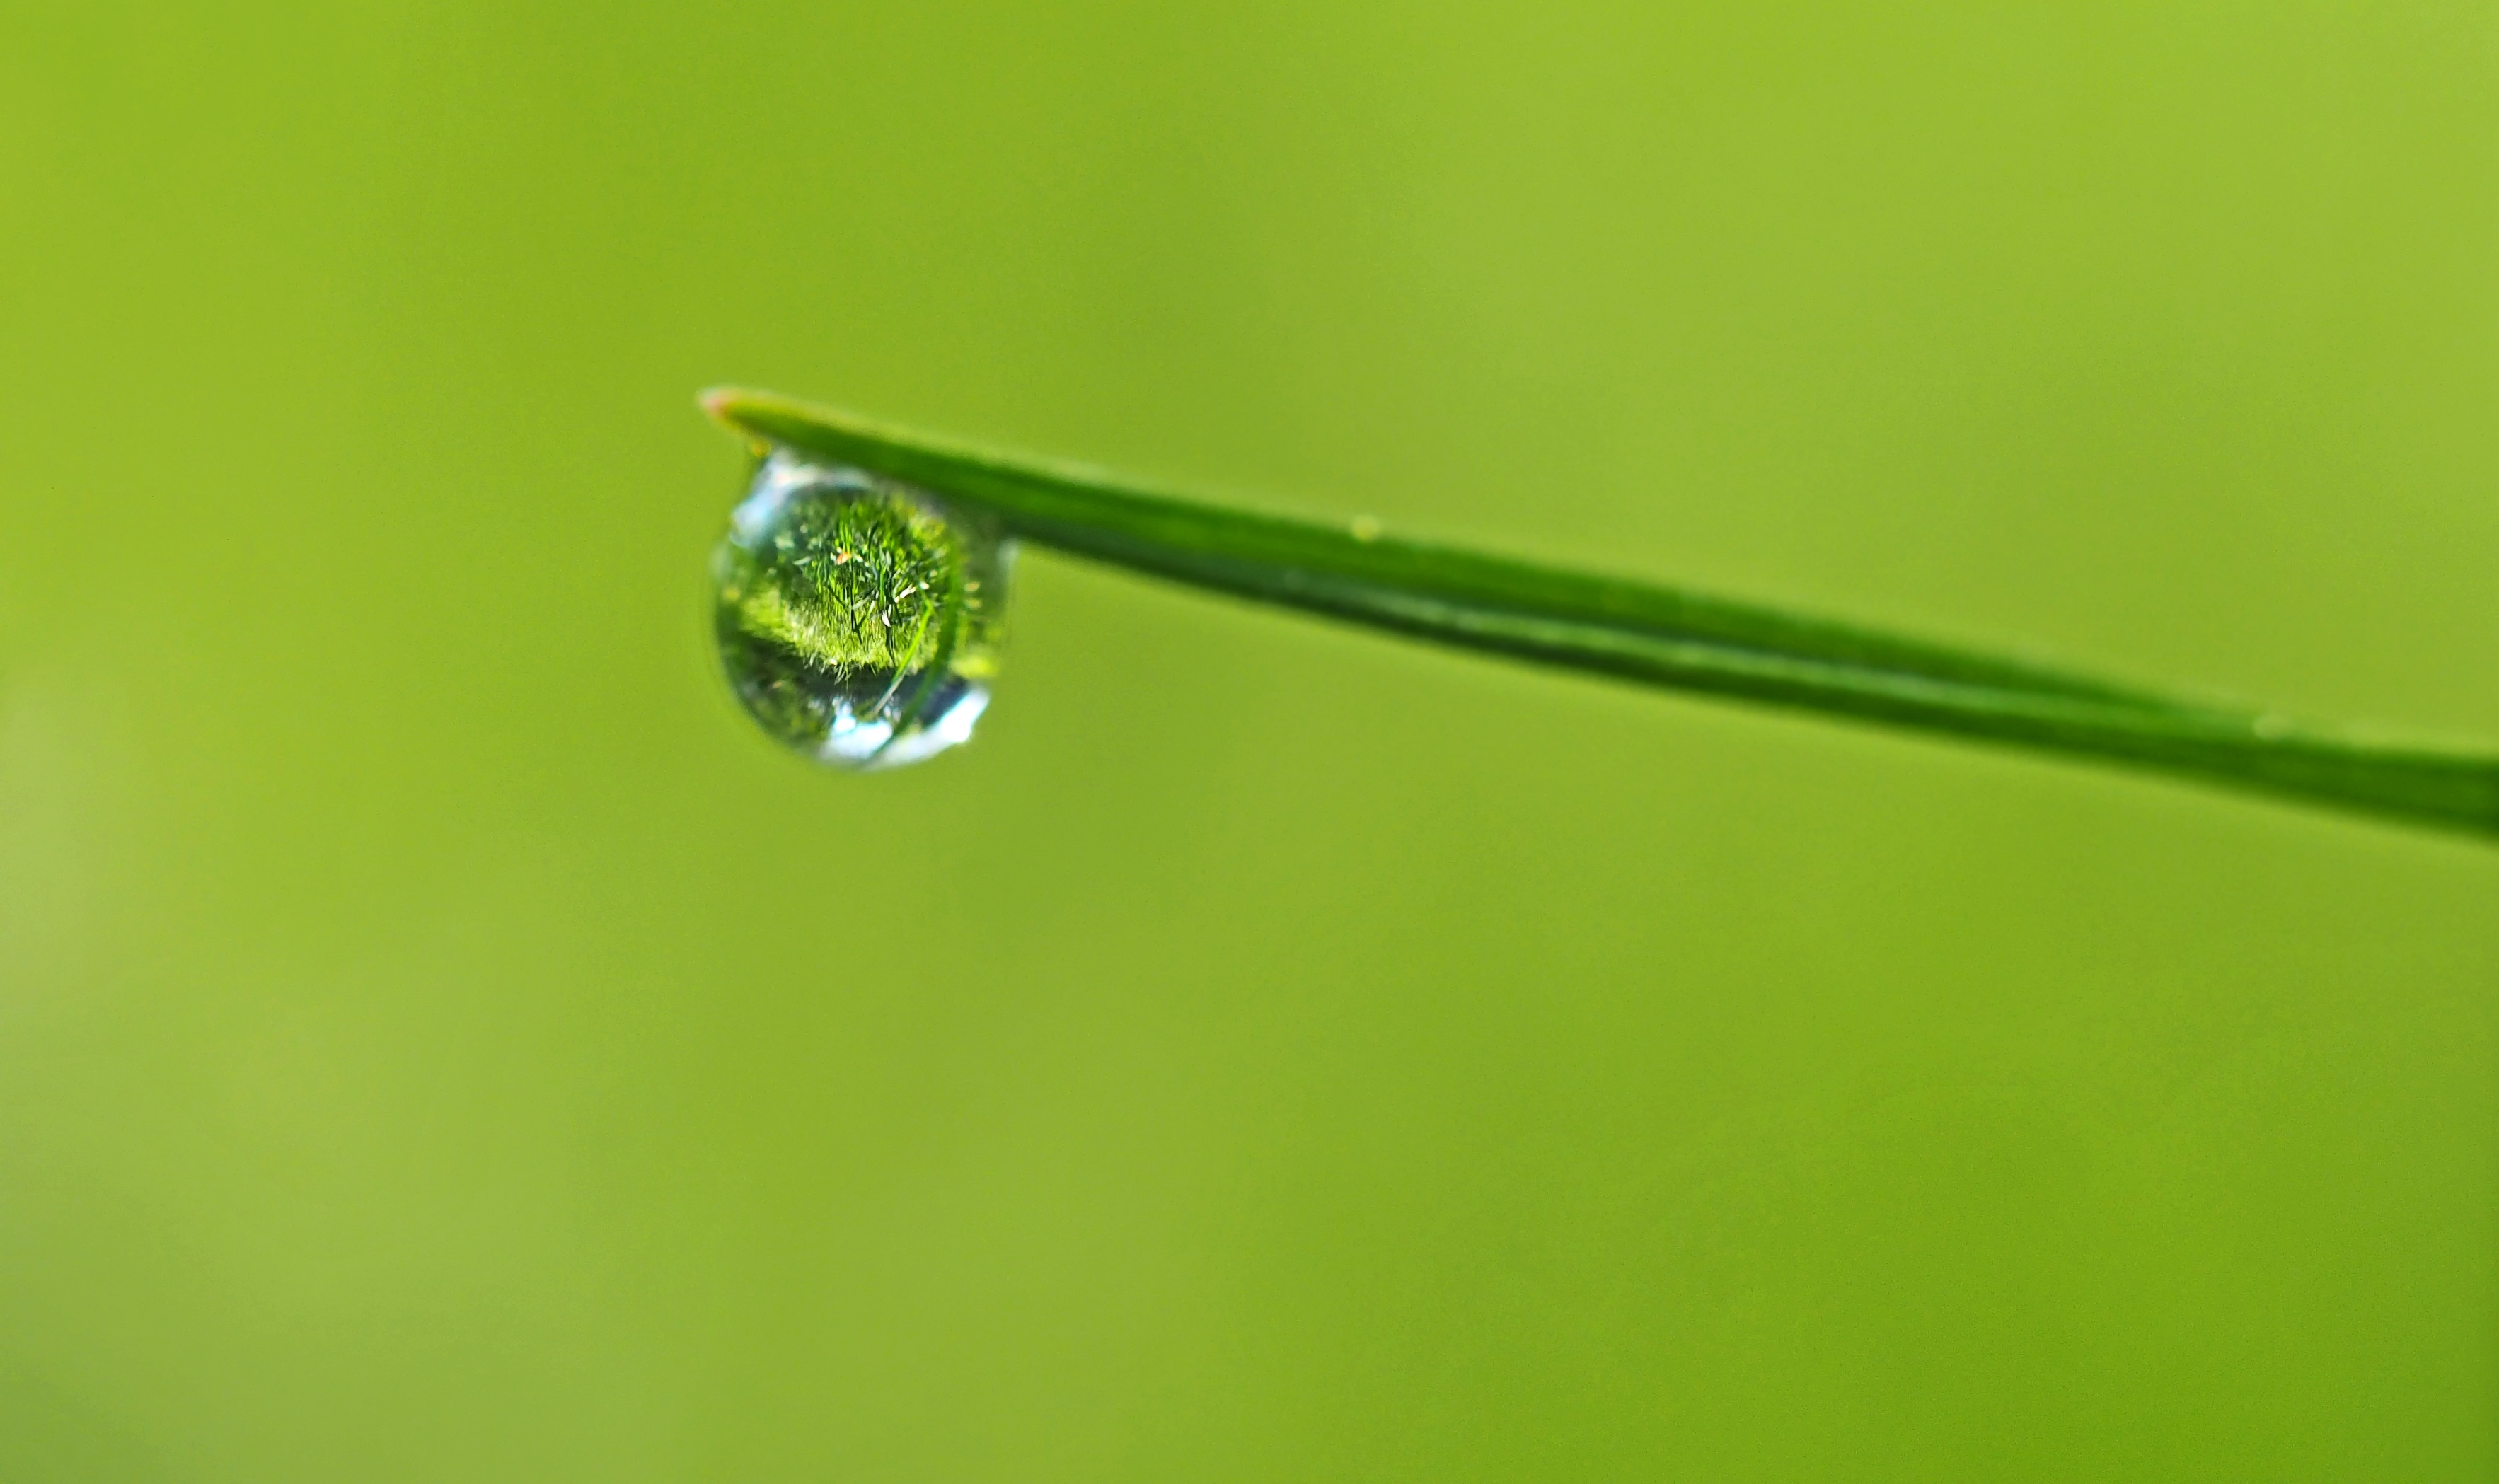
water, drop, dew, plant, leaf, petal, wet, green, macro, yellow, blade of grass, jewellery, drop of water, emerald, moisture, macro photography, plant stem